Maud Ingersoll Probasco

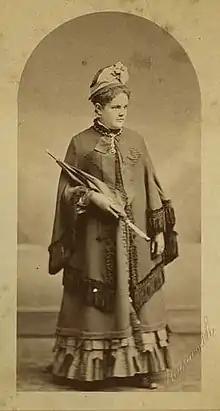
Maud Ingersoll Probasco

Maud Ingersoll Probasco was an American suffragist and animal rights activist.